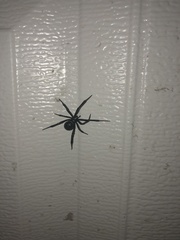
Species: Lactrodectus_hesperus